5th Regiment, Arkansas State Troops

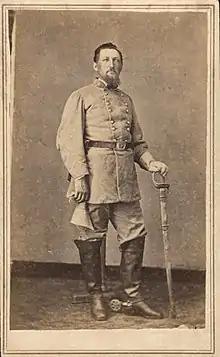
Tom P. Dockery

The regiment's designation as the 5th Regiment, Arkansas State Troops is something of an enigma. While the unit was designated as the 5th Regiment by General Pearce, the regiment was not mentioned as an authorized State regiment in the Articles of Transfer of Arkansas Volunteers to the Confederate States, dated July 15, 1861. The State Military Board had already assigned the 5th Regiment designation to the regiment of Cololonel David C. Cross in the Eastern Division of the Army of Arkansas.